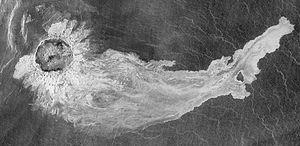
Addams est un cratère de 87 km de diamètre situé sur Vénus. Il a été nommé en l'honneur de Jane Addams.